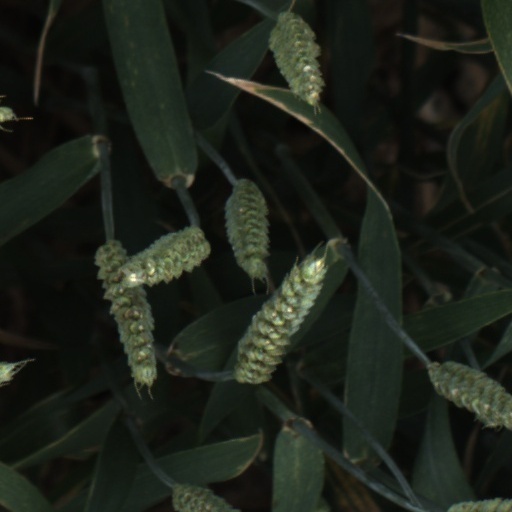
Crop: wheat